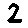
Label: 2